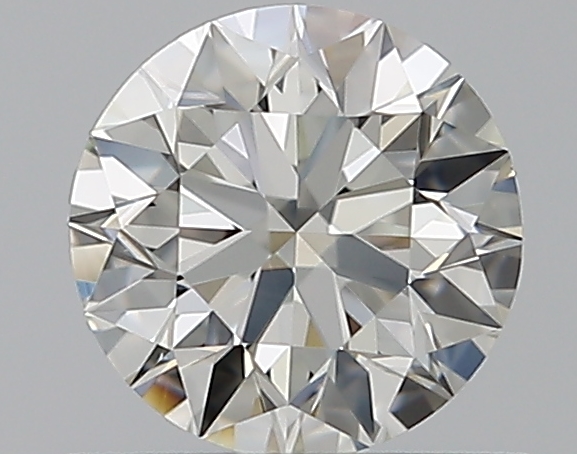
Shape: round
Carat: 0.51
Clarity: VVS2
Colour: I
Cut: EX
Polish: EX
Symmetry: EX
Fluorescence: N
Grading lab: GIA
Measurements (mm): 5.06 x 5.1 x 3.18